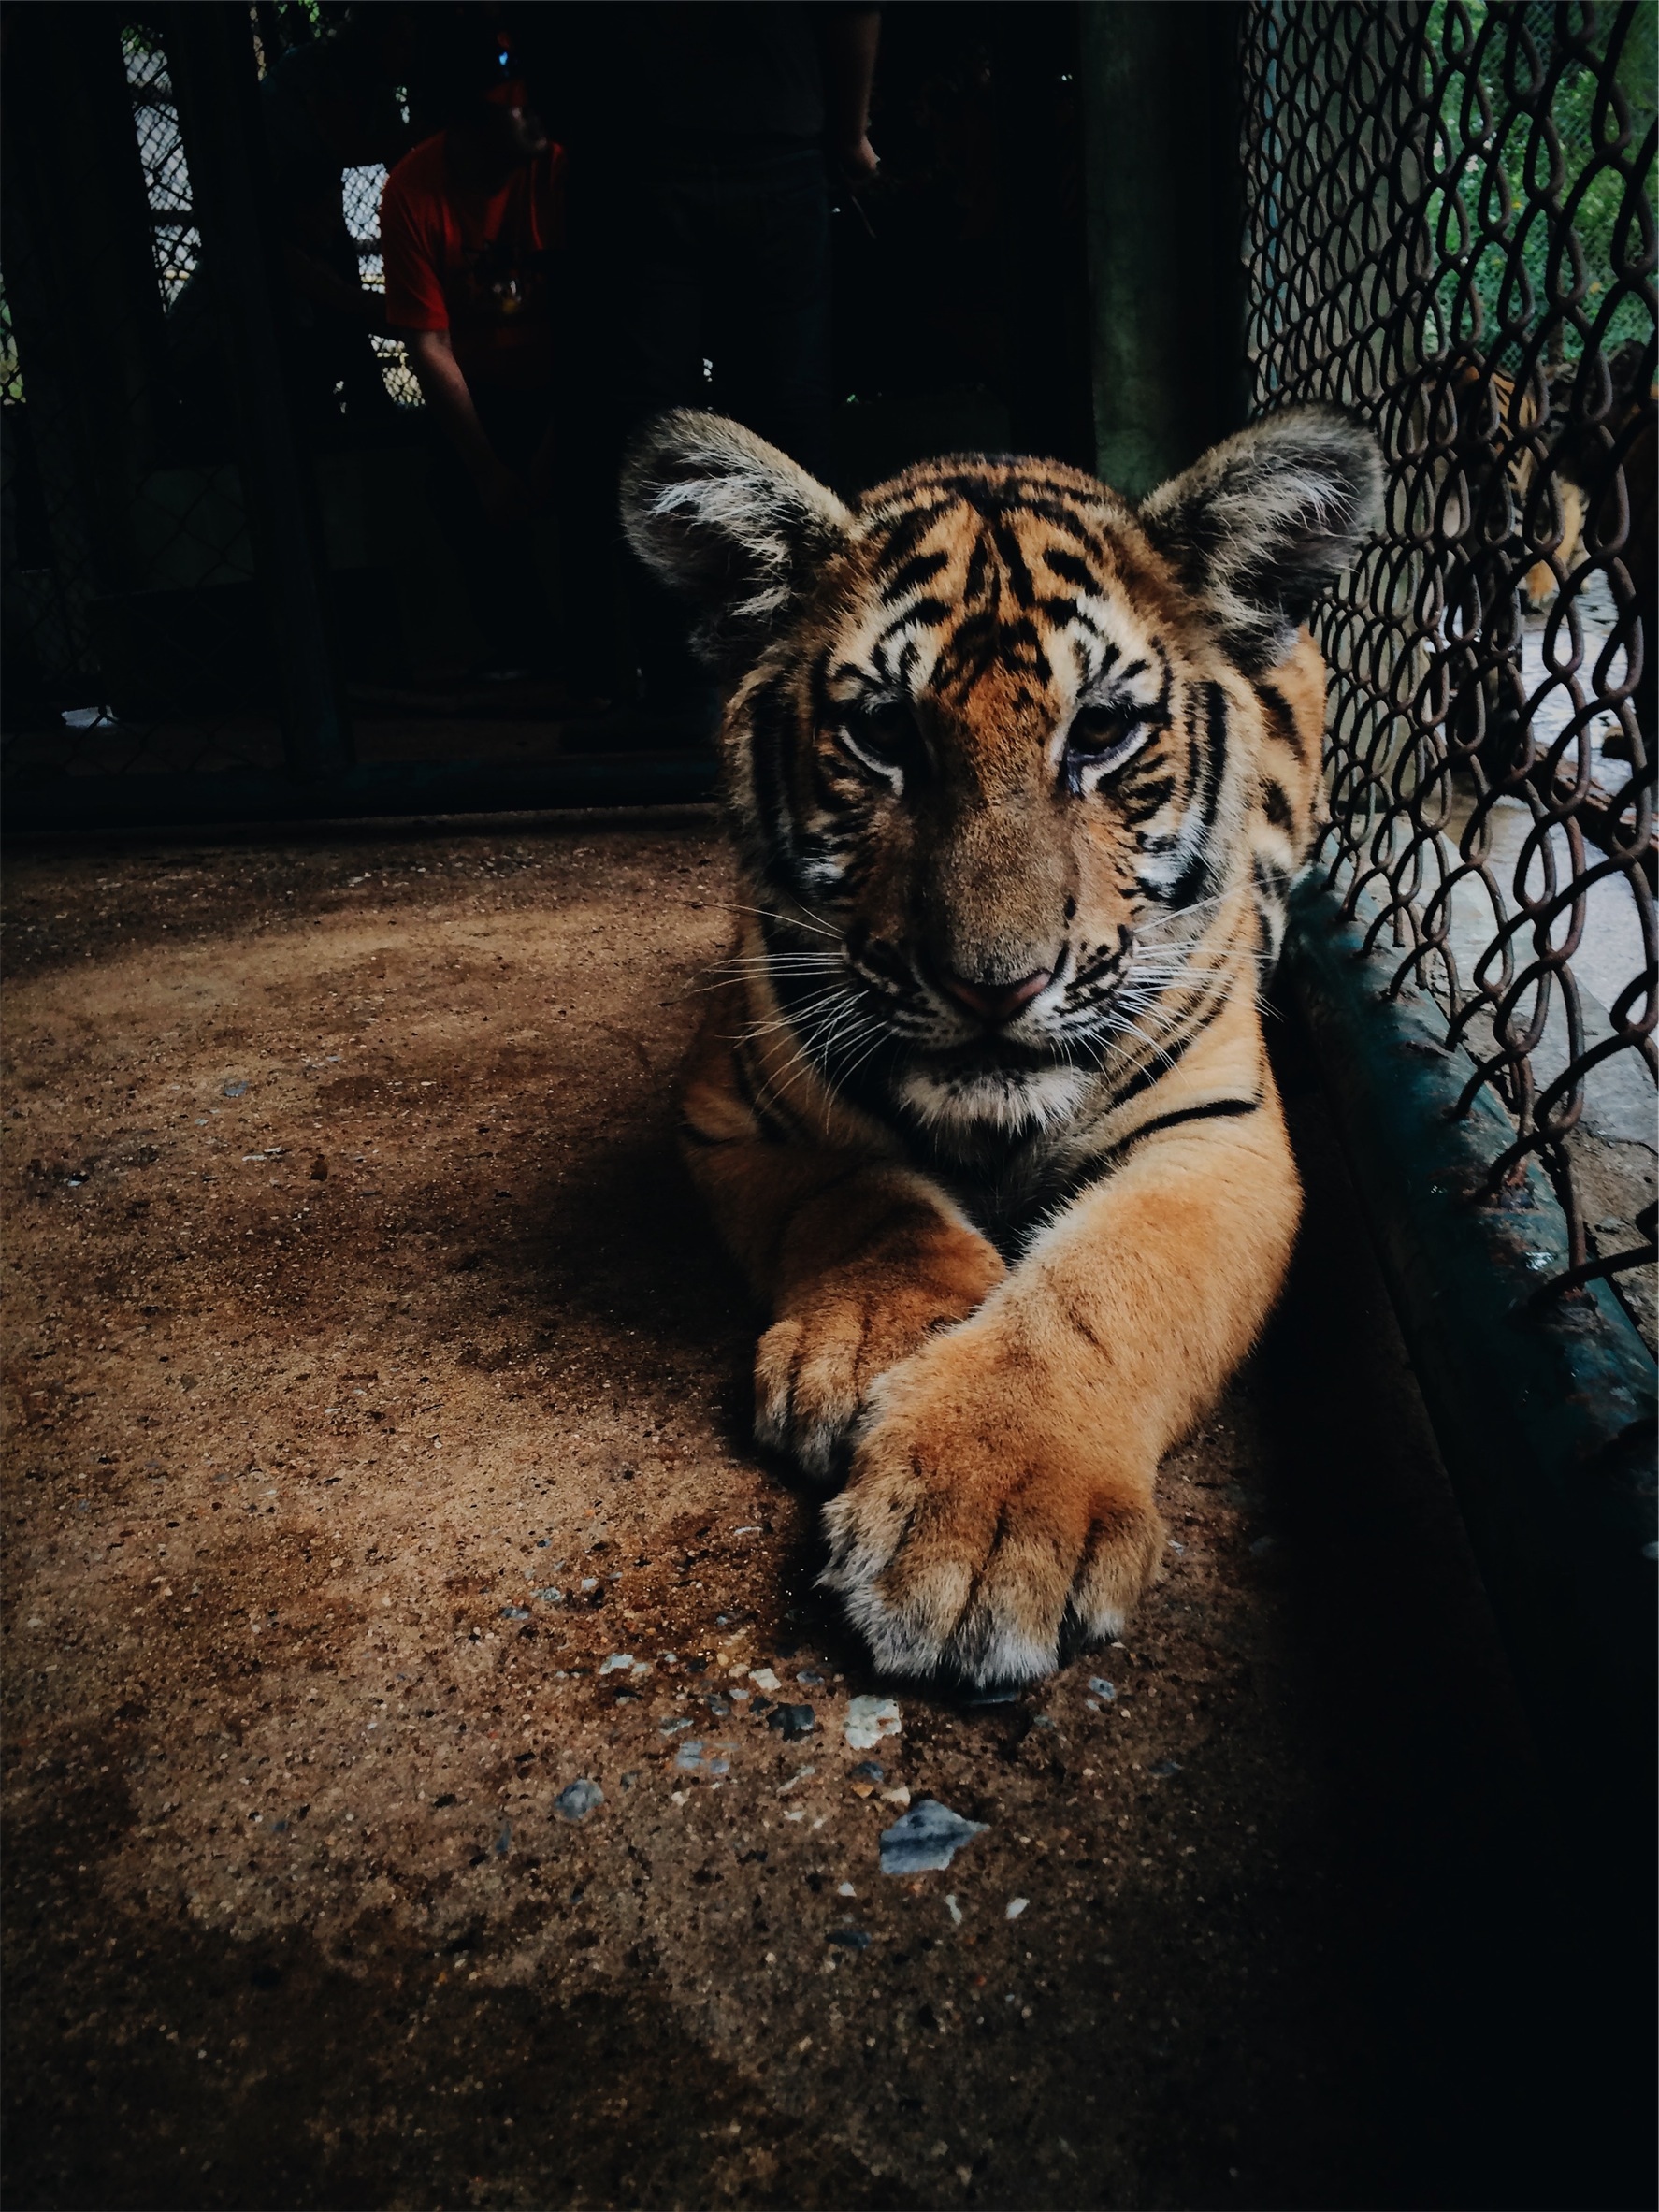
nature, animal, wildlife, wild, zoo, fur, cat, mammal, predator, fauna, cage, tiger, big, carnivore, big cats, cat like mammal